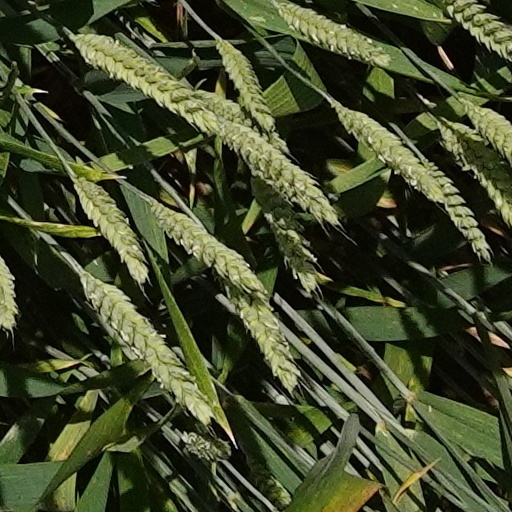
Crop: wheat